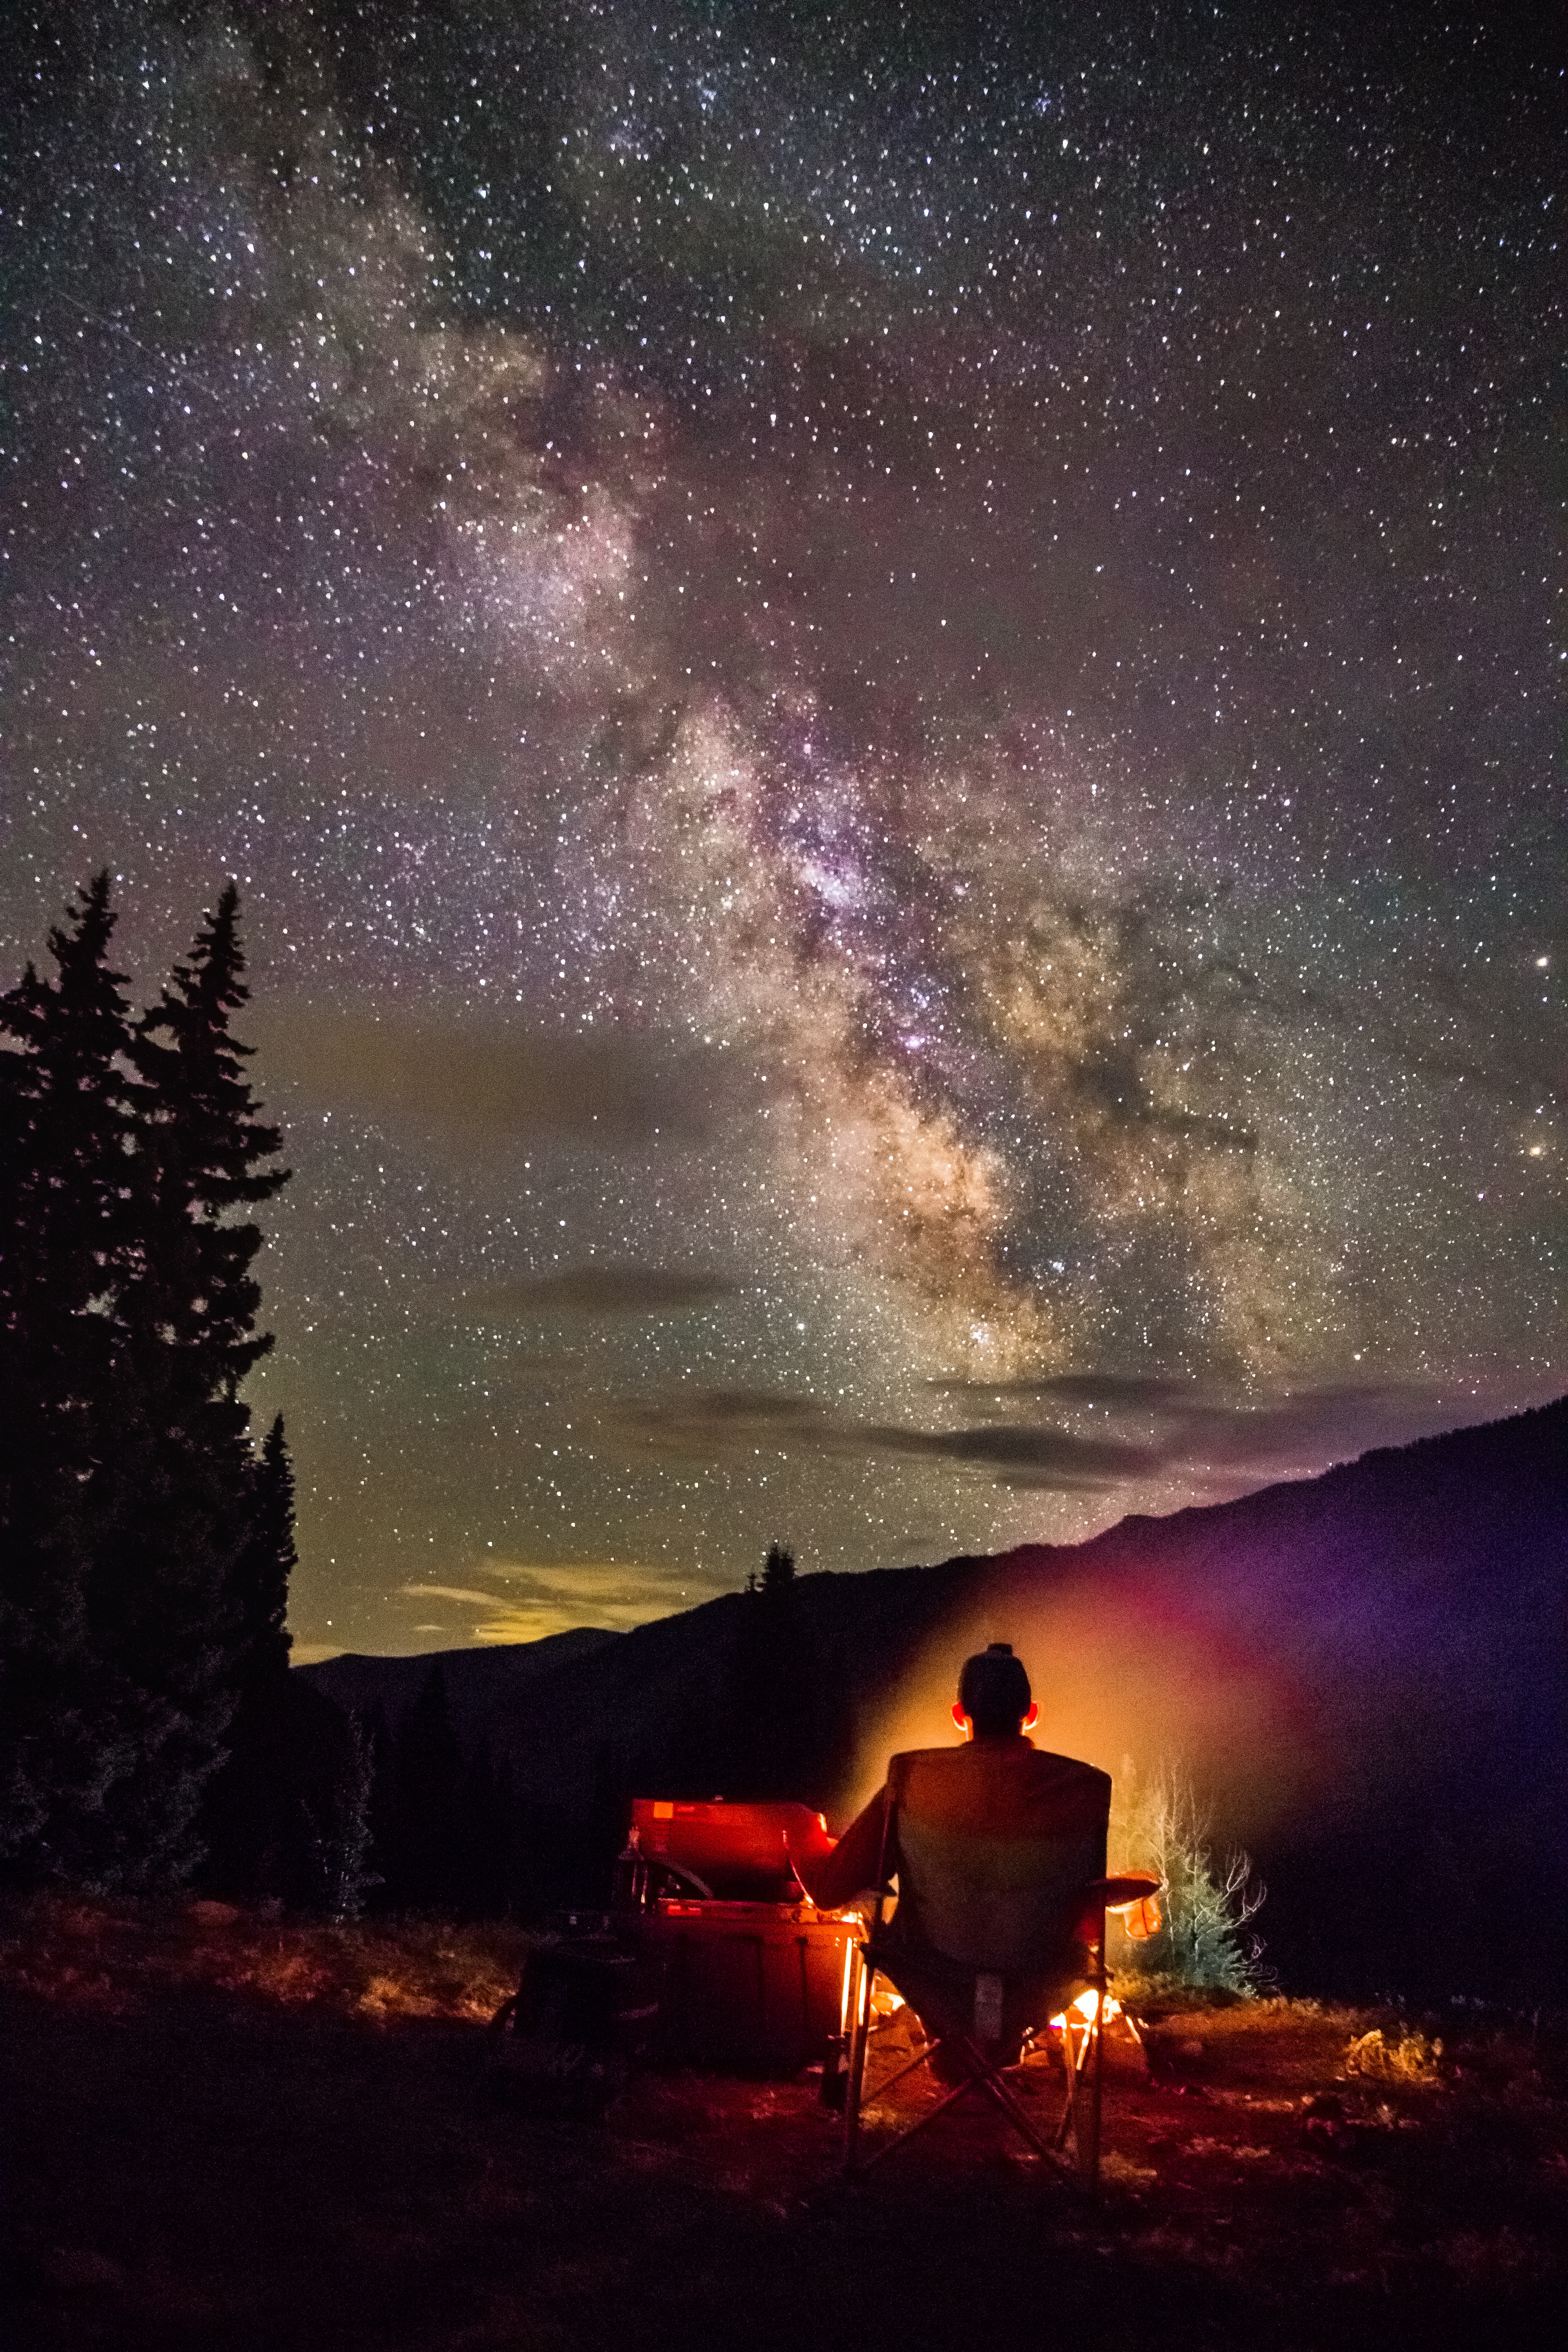
light, night, star, milky way, adventure, atmosphere, dark, solo, fire, roadtrip, galaxy, camping, painting, outer space, fun, astronomy, colorado, cool, camp, stars, way, epic, milky, wanderlust, stoke, midnight, co, crestedbutte, mountainbiking, coloradical, astronomical object